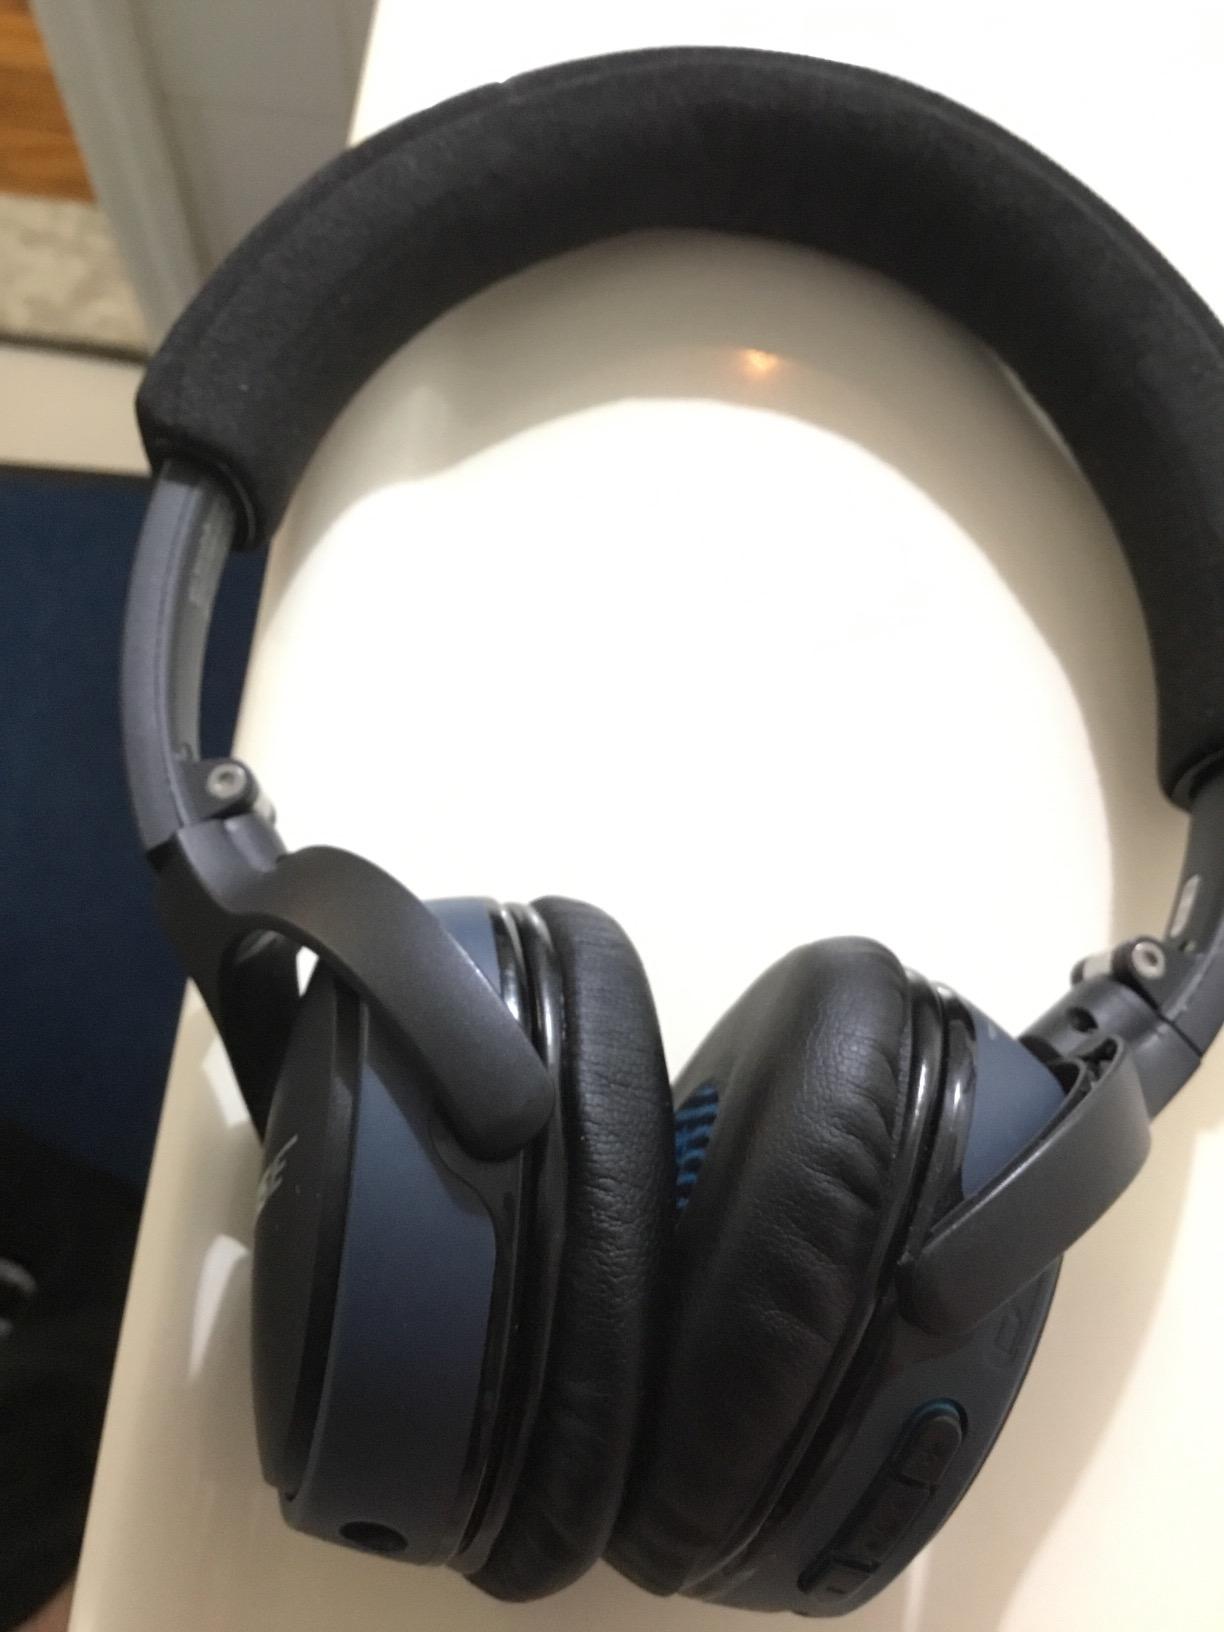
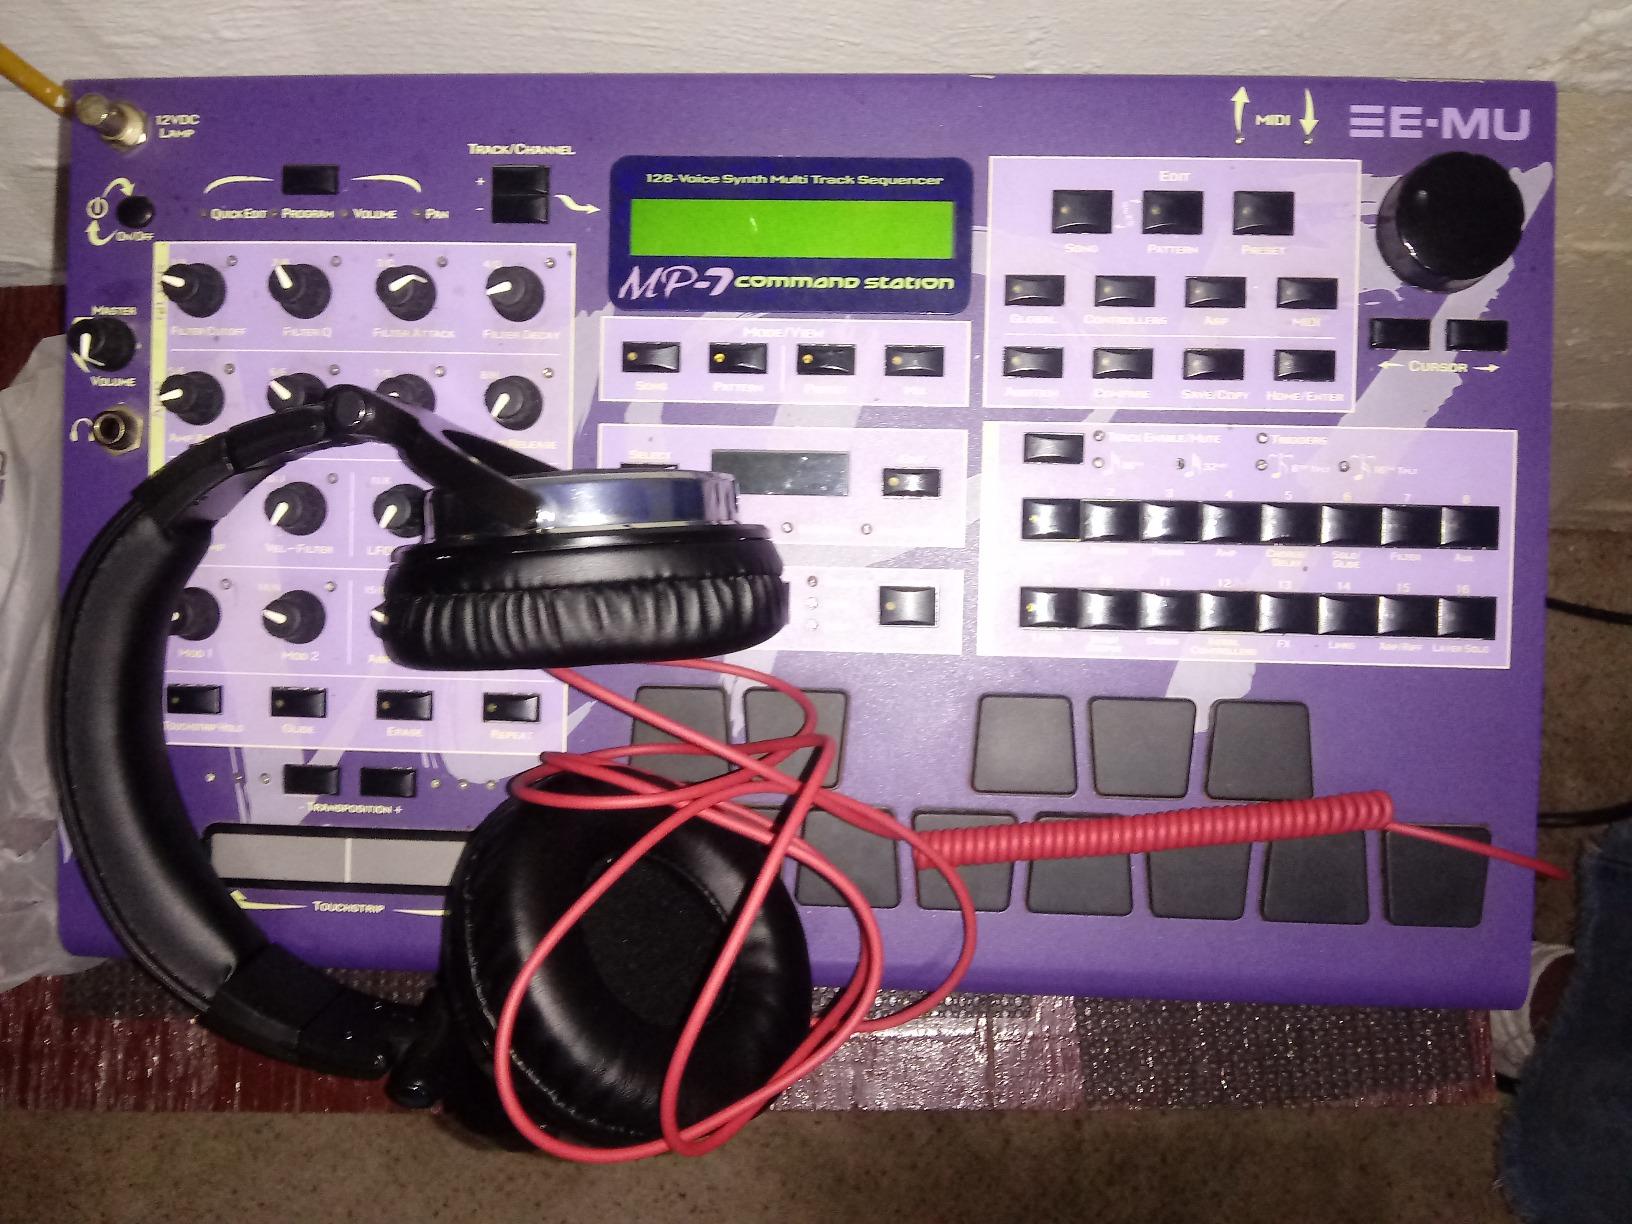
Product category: headphones
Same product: no